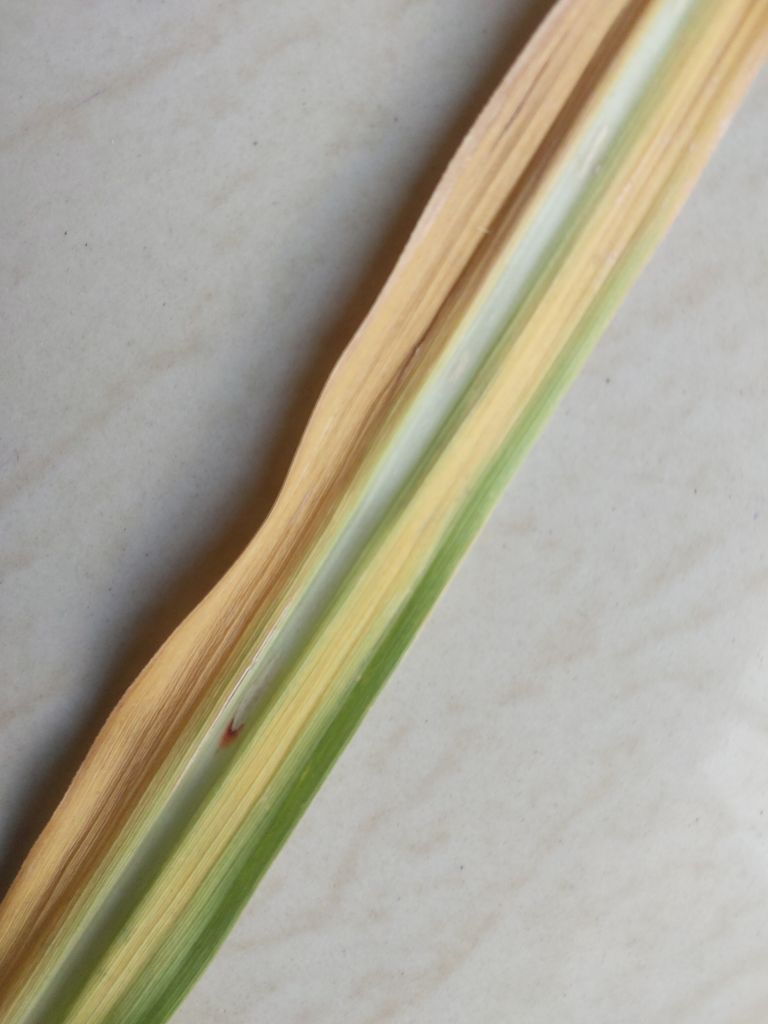
Label: Brown Spot